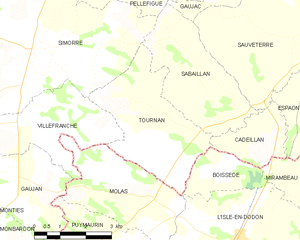
Tournan est une commune française située dans le département du Gers en région Occitanie.